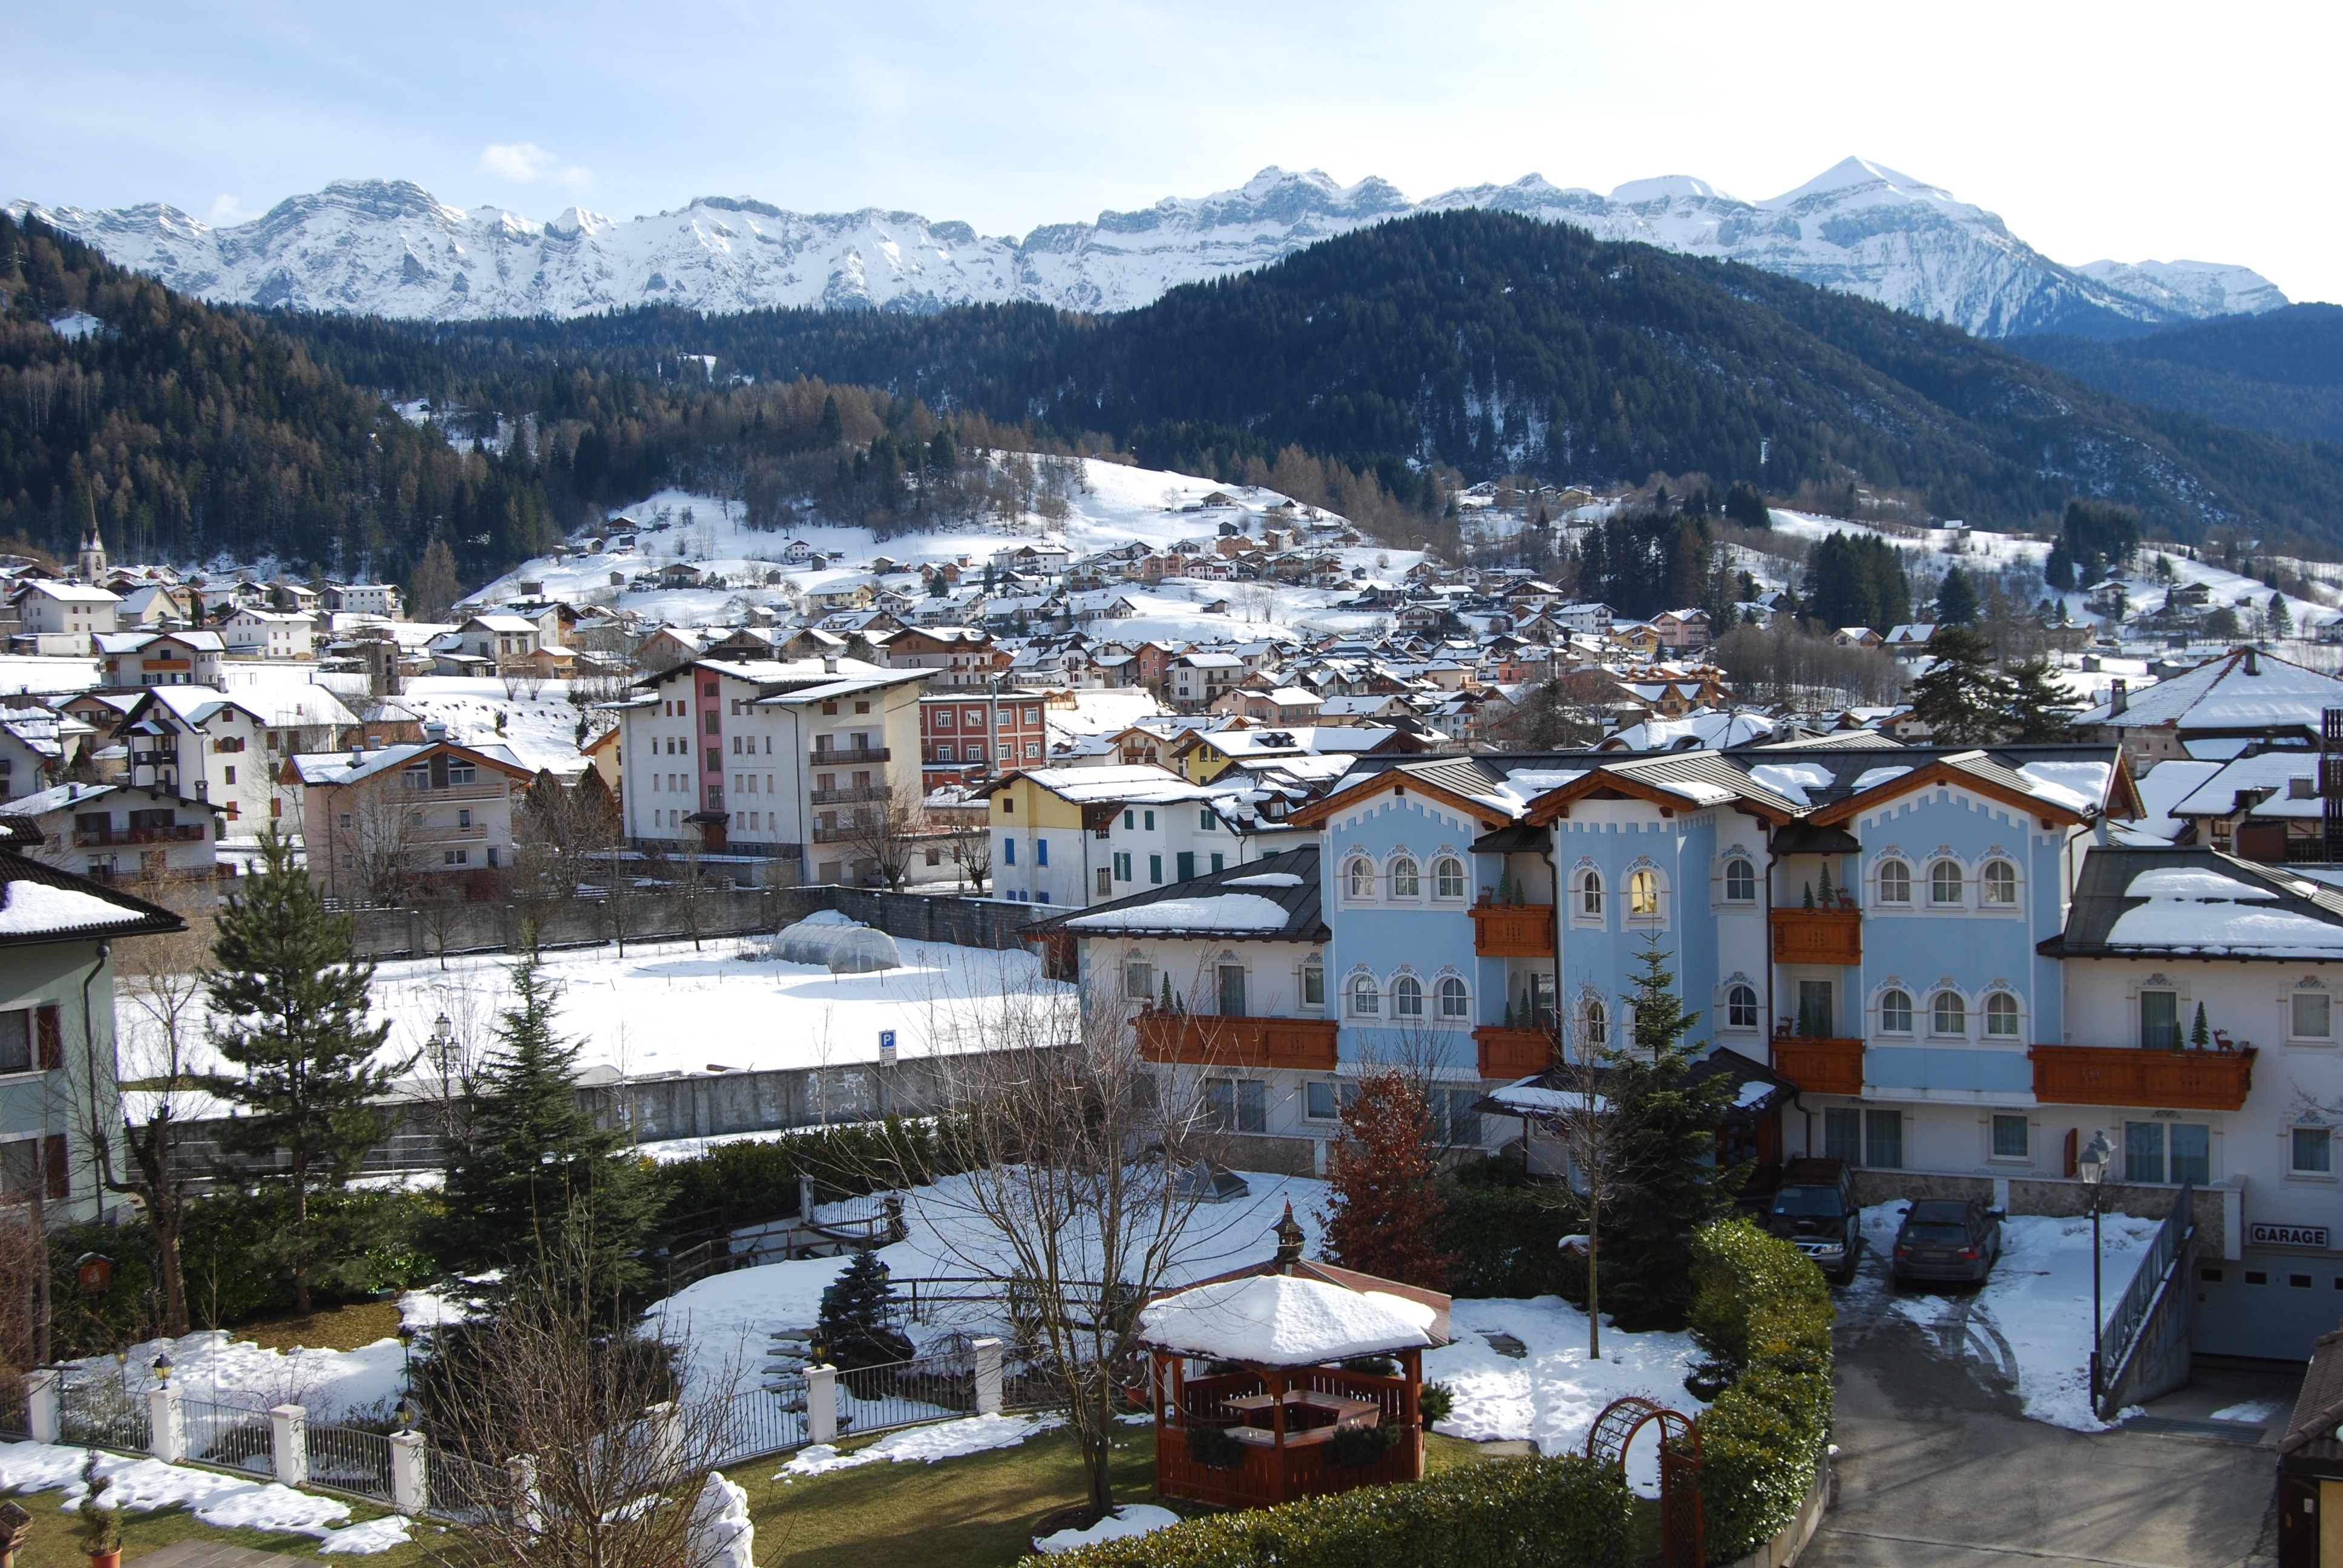
landscape, mountain, snow, winter, town, mountain range, village, suburb, weather, season, resort, alps, houses, neighbourhood, residential area, geographical feature, human settlement, mountainous landforms, geological phenomenon